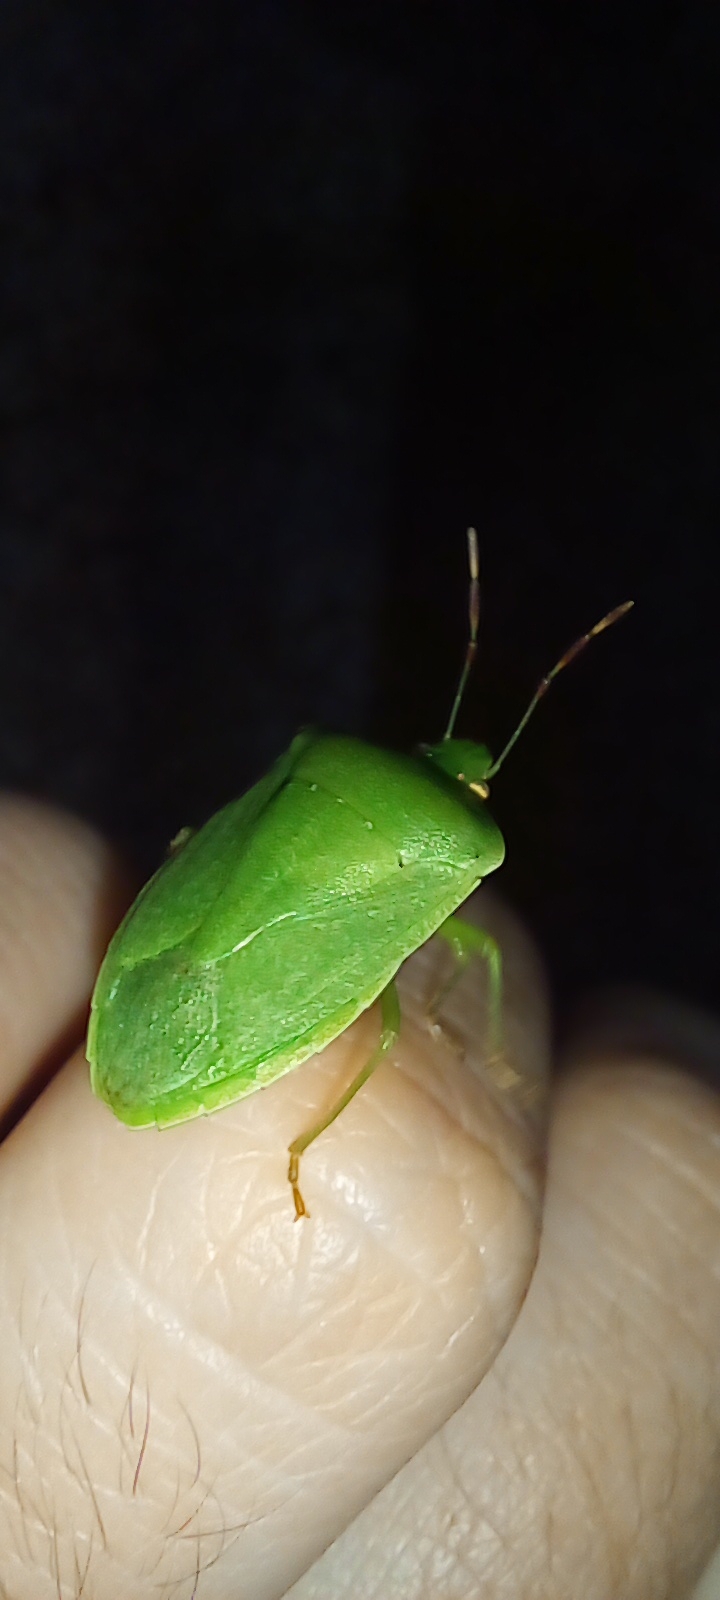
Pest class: stink_bug